Gringegalgona

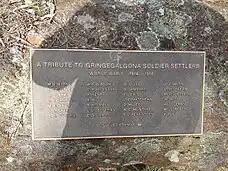
Gringegalgona Settlers Memorial Plaque

In 1925 a soldiers' memorial hall was built in Gringegalgona to honour the fallen in World War One. Built on land donated by soldier settler William Toleman, it was designed by fellow soldier settler Vine Yuill and cost £490 to build. The hall was proposed to be rebuilt in the late 2000s, however some public outcry meant that this did not occur. The hall was re-roofed however the interior was not renovated and the hall is no longer in use.